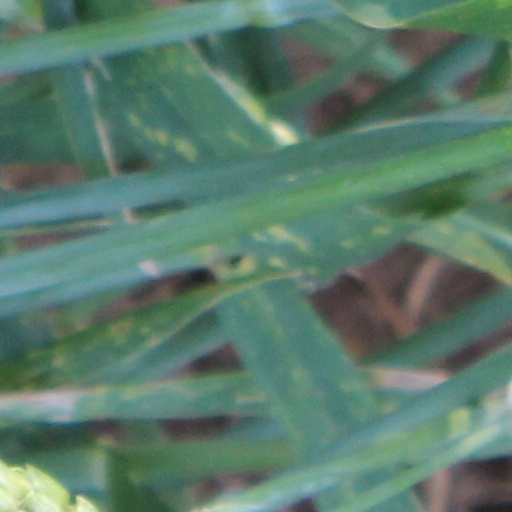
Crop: wheat